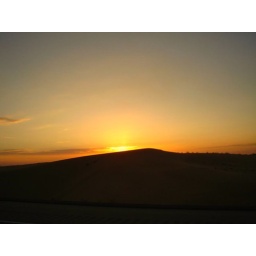
A sunset I captured on a drive home thru the sand dunes in Southern California, near El Centro.